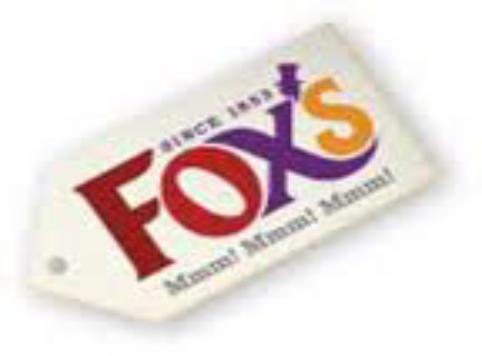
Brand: Fox's Biscuits
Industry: Food